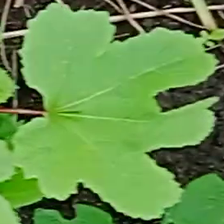
Weed species: Little_Mallow(Malva parviflora)